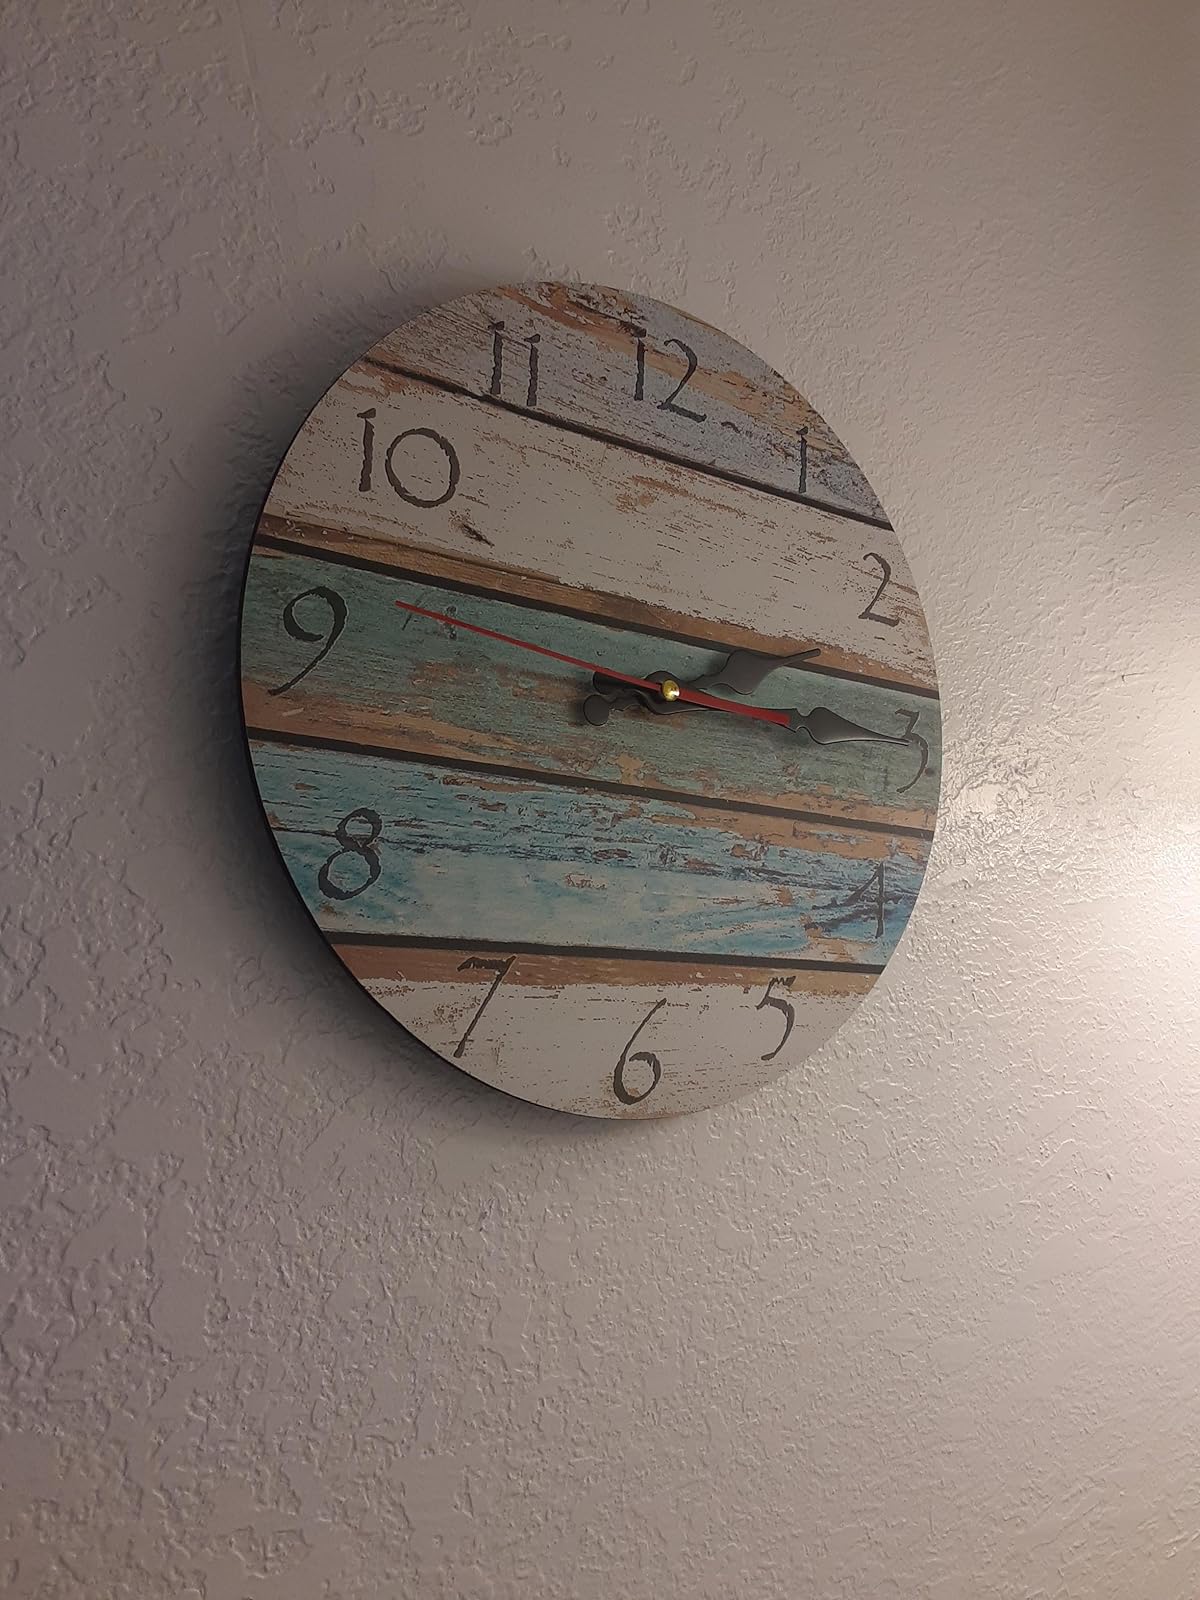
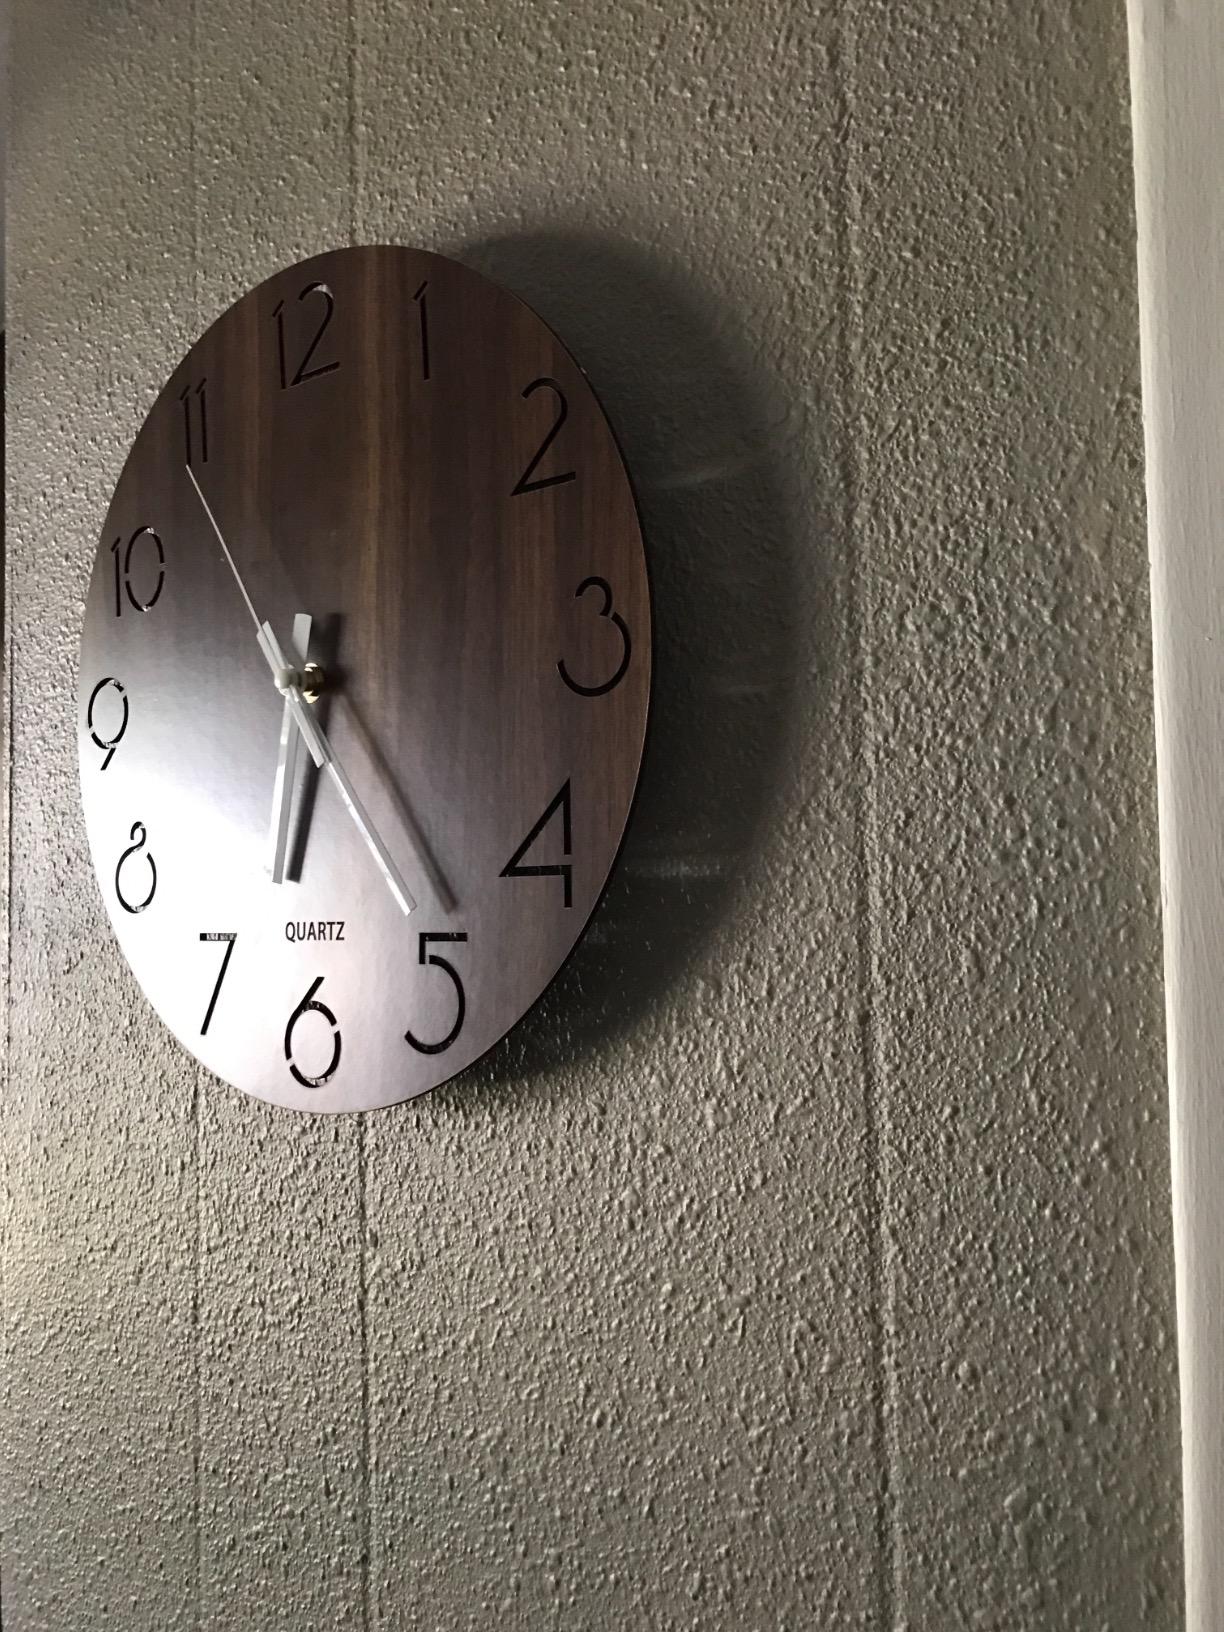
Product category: clock
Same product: no